1559–1562 French political crisis

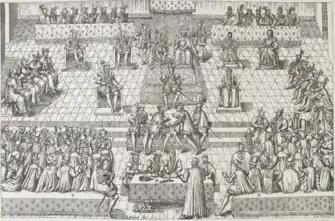
Estates General of Orléans in session

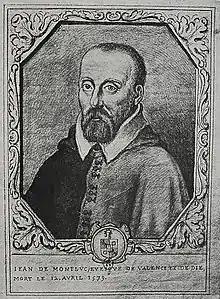
Bishop of Valence whose Lenten sermon so incensed Montmorency

The Lorraine administration undertook a large scale consolidation of the interior governates in August 1560. Two super-governates were created. One composed of Anjou, Touraine, Maine, Perche, the Vendômois and Loudun, Blois, Laval and Amboise; the other comprised the Orléanais, Berry, Beauce, Montargis, and Chartres. The former was granted to the "prince du sang" the duc de Montpensier, the latter to his younger brother the prince de La Roche-sur-Yon. The "premier prince du sang" Navarre also received elevation, having Poitou folded into his governate of Guyenne as a subordinate governorship. The area had been de facto under the control of the governors of Guyenne since the time of Navarre's father in law. Letters patent to this effect were given to him in late spring. By this means, Guise and his brother hoped to show themselves to their critics as defenders of the rights of the "princes du sang", and maintain relations with the group despite freezing the princes out of government. At this time Montpensier under the influence of his wife Jacqueline undertook a policy of moderate Catholicism. After her death he would develop a reputation for militant Catholicism. His lieutenant-general in this grand new charge would be the seigneur de Chauvigny a fidèle of Guise. La Roche-sur-Yon was provided with the sieur de Sipierre as his lieutenant-general, another Guise client who was responsible to him. The lieutenant-generals role was as much to supervise the governors as take orders from them.